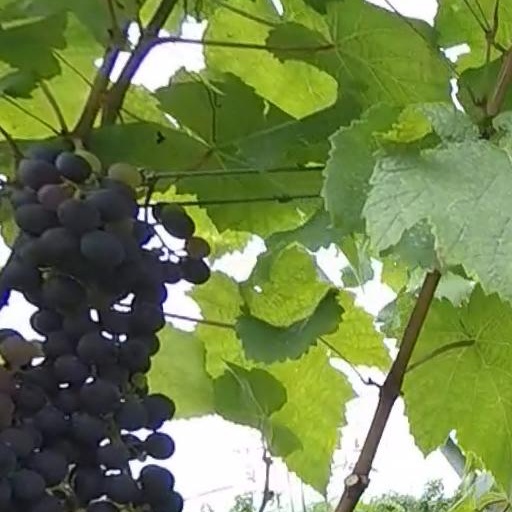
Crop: grape